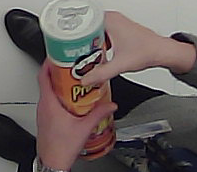
Product: pringles_paprika